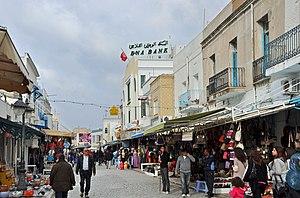
Nabeul (Tunisie): rue principale de la vieille ville